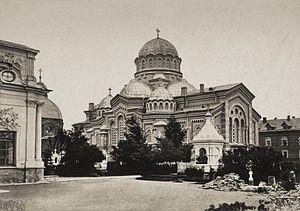
Saint-Pétersbourg, Strelna. This is a photo of a cultural heritage object in Russia, number: 7810427018 This template and pages using it are maintained by the Russian WLM team. Please read the guidelines before making any changes that can affect the monuments database!
Nicolas Maximilianovitch de Leuchtenberg, duc de Leuchtenberg et prince Romanovsky, est né le 4 août 1843 dans une datcha du domaine de Serguievka, près de Peterhof, en Russie, et décédé le 6 janvier 1891 à Paris, en France. Chef de la maison de Beauharnais et petit-fils du tsar Nicolas Iᵉʳ de Russie, c'est un candidat malheureux aux trône de Grèce et de Roumanie. Comme son père, Nicolas de Leuchtenberg est par ailleurs un minéralogiste renommé.